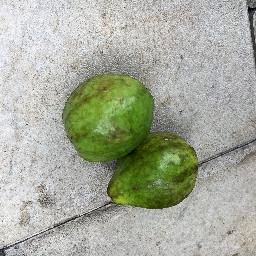
Fruit: Guava
Quality: Good